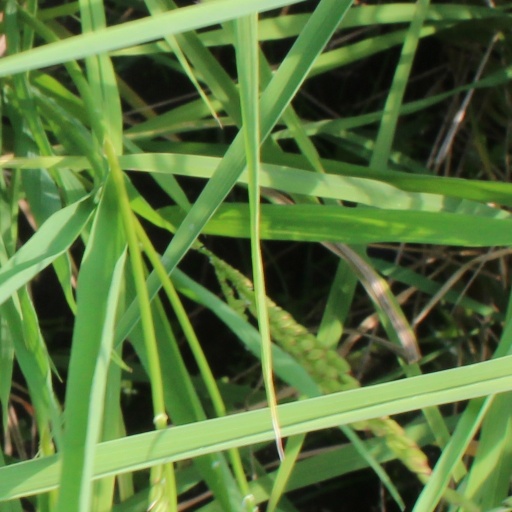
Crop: rice